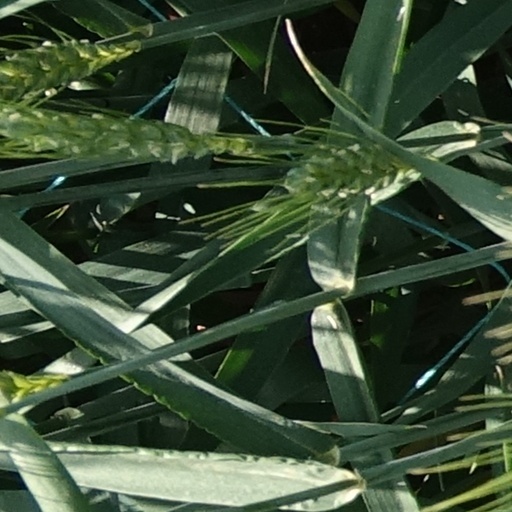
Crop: wheat